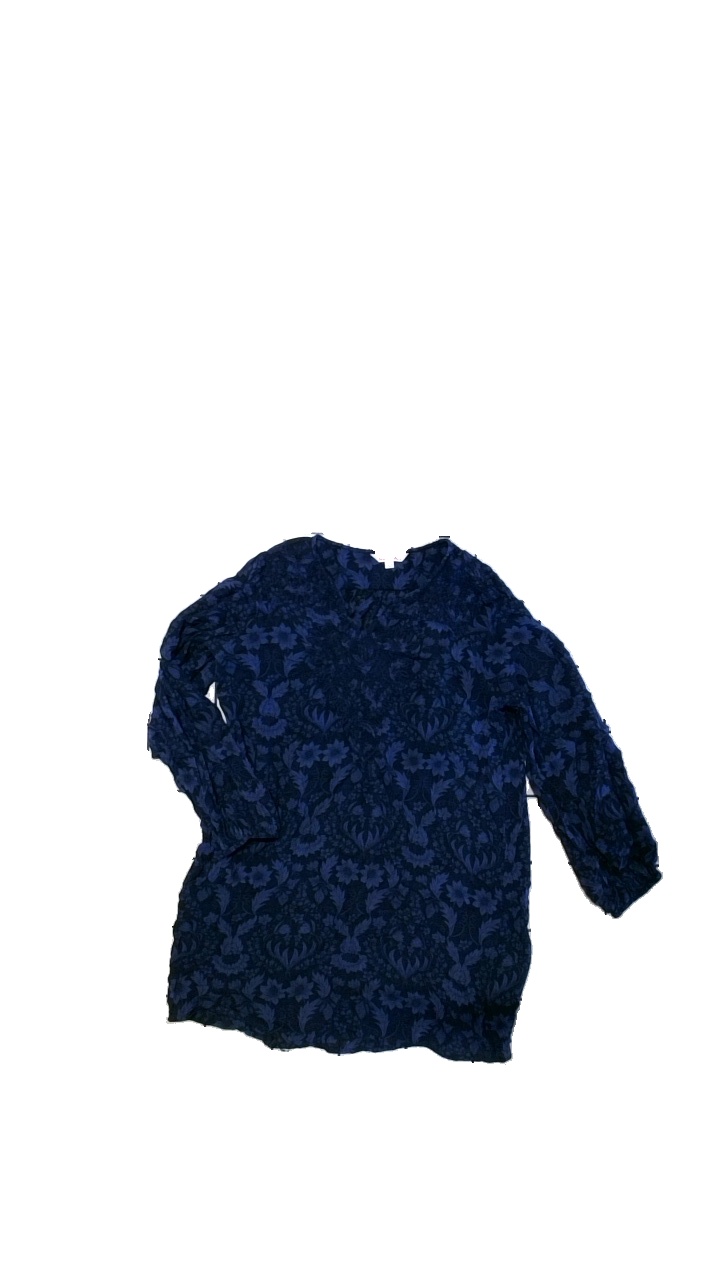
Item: Tunic (Ladies)
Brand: Indiska
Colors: Blue, Black
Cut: Regular
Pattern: Floral print
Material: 100%Polyester
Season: Summer
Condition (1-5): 3
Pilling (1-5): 3
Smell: Minor
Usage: Reuse
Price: <50